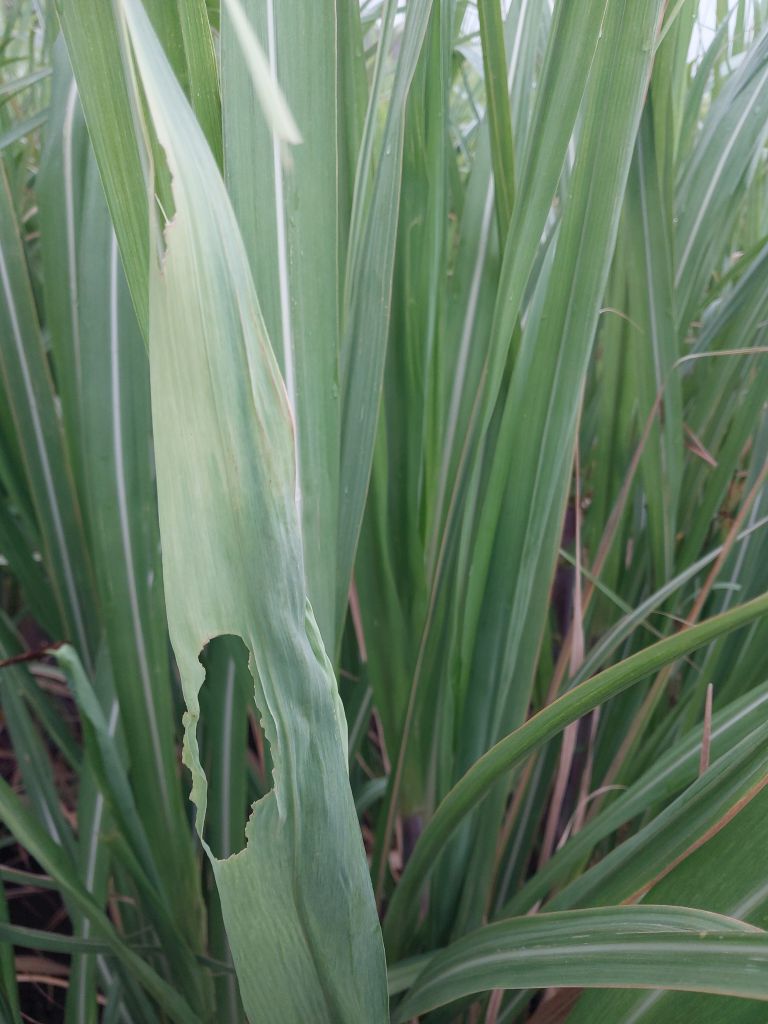
Label: Pokkah Boeng